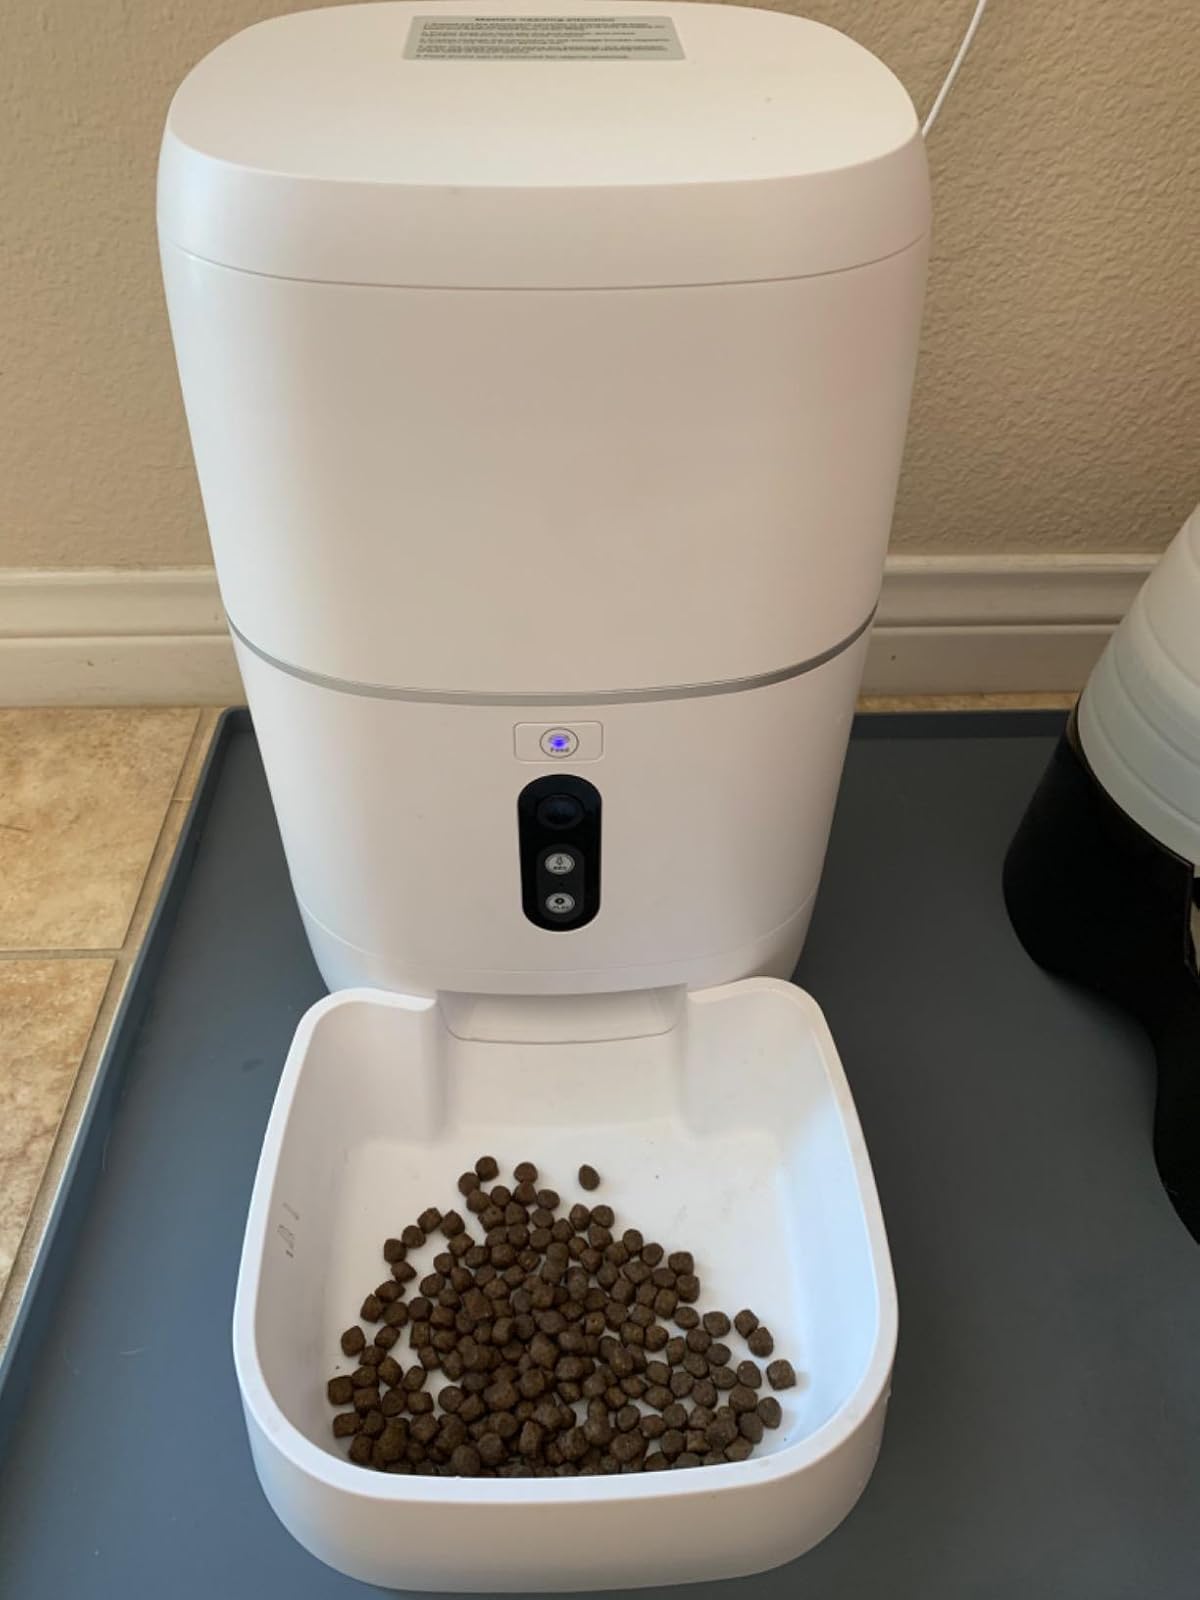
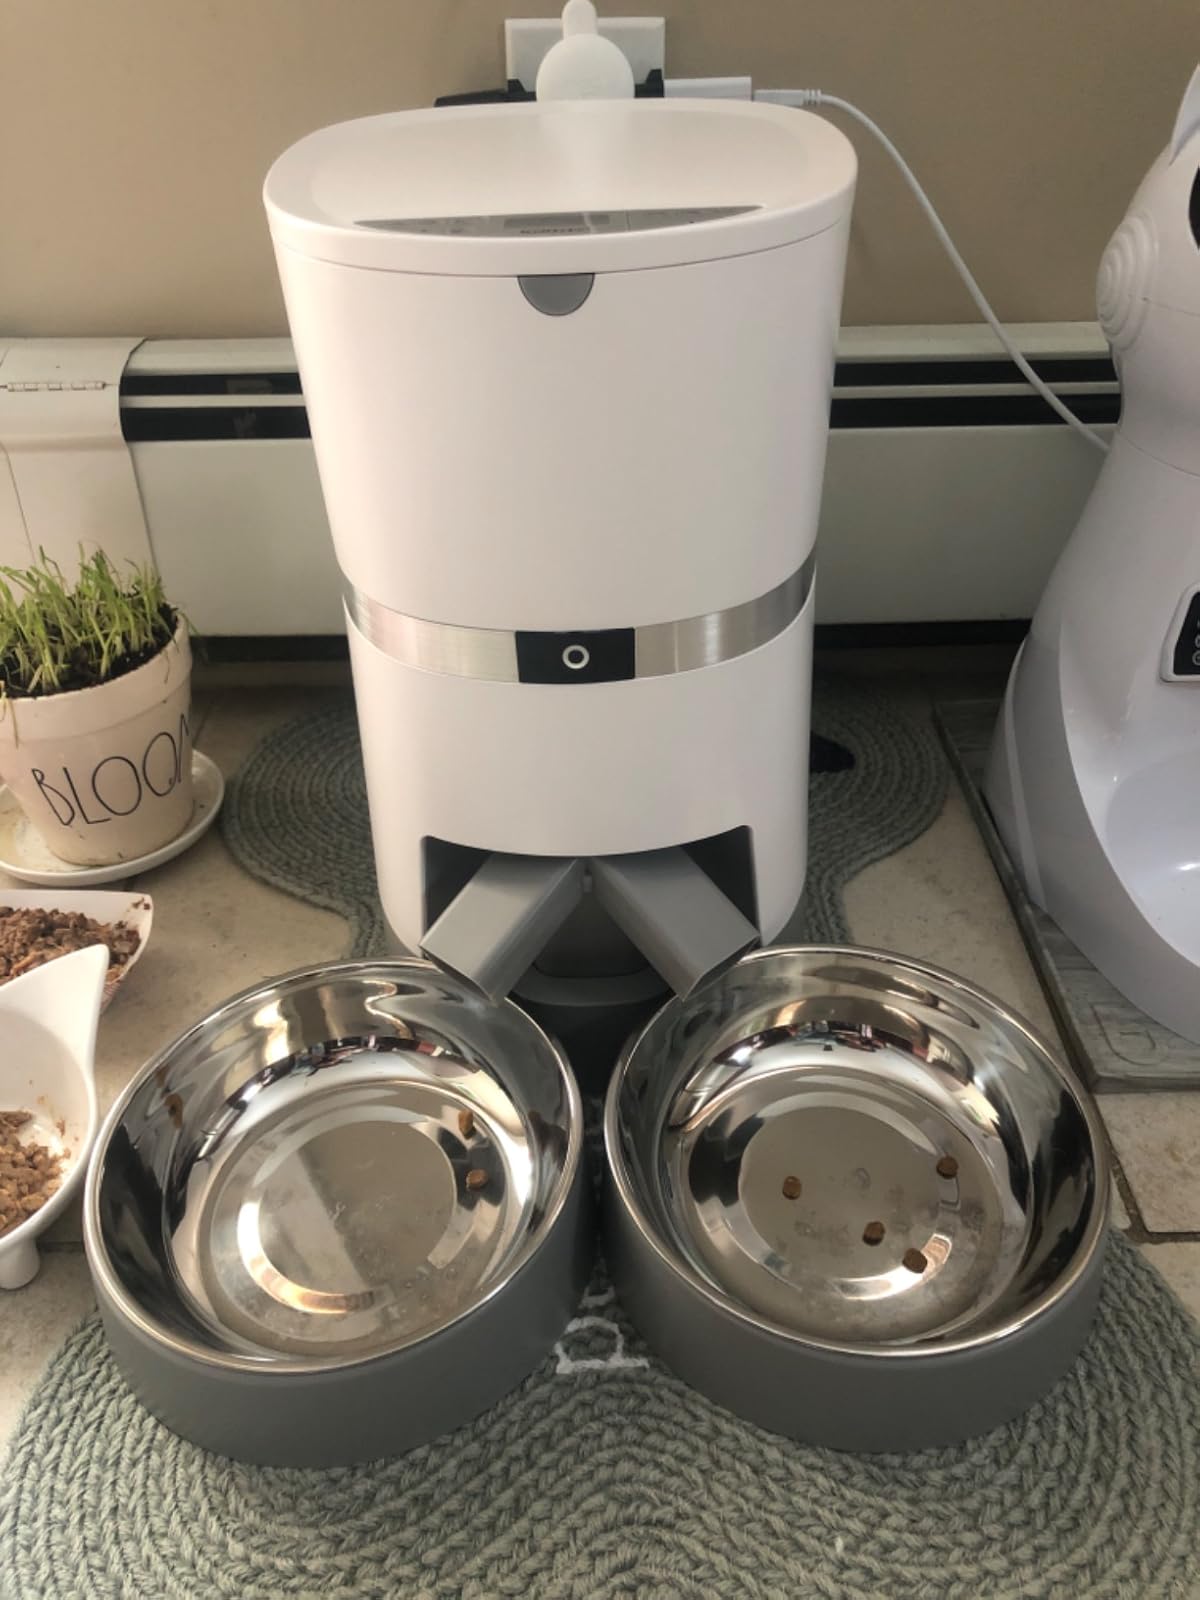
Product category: items_feeder
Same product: no